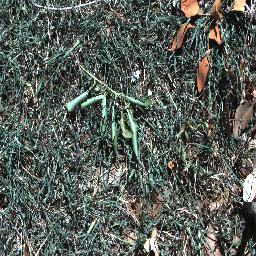
Label: negative